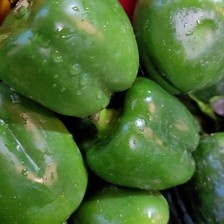
Label: capsicum